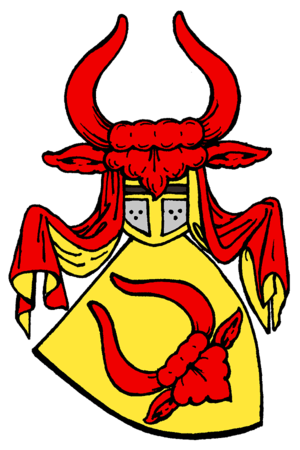
Oxenstierna
Våben Oxenstierna
Oxenstierna er en gammel adelsslægt fra Småland; Den stammer fra en Nils i Långserum, hvis søn Gjurd Nilsson var den første som bevisligt anvendte slægtens våbenskjold, der forestiller oksehorn, og som er baggrunden for navnet Oxenstierna, der opstod i 1500-tallet.